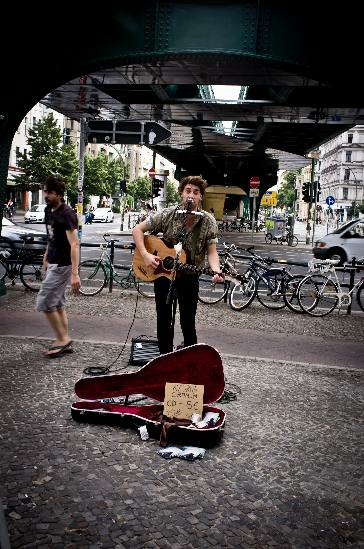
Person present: Yes